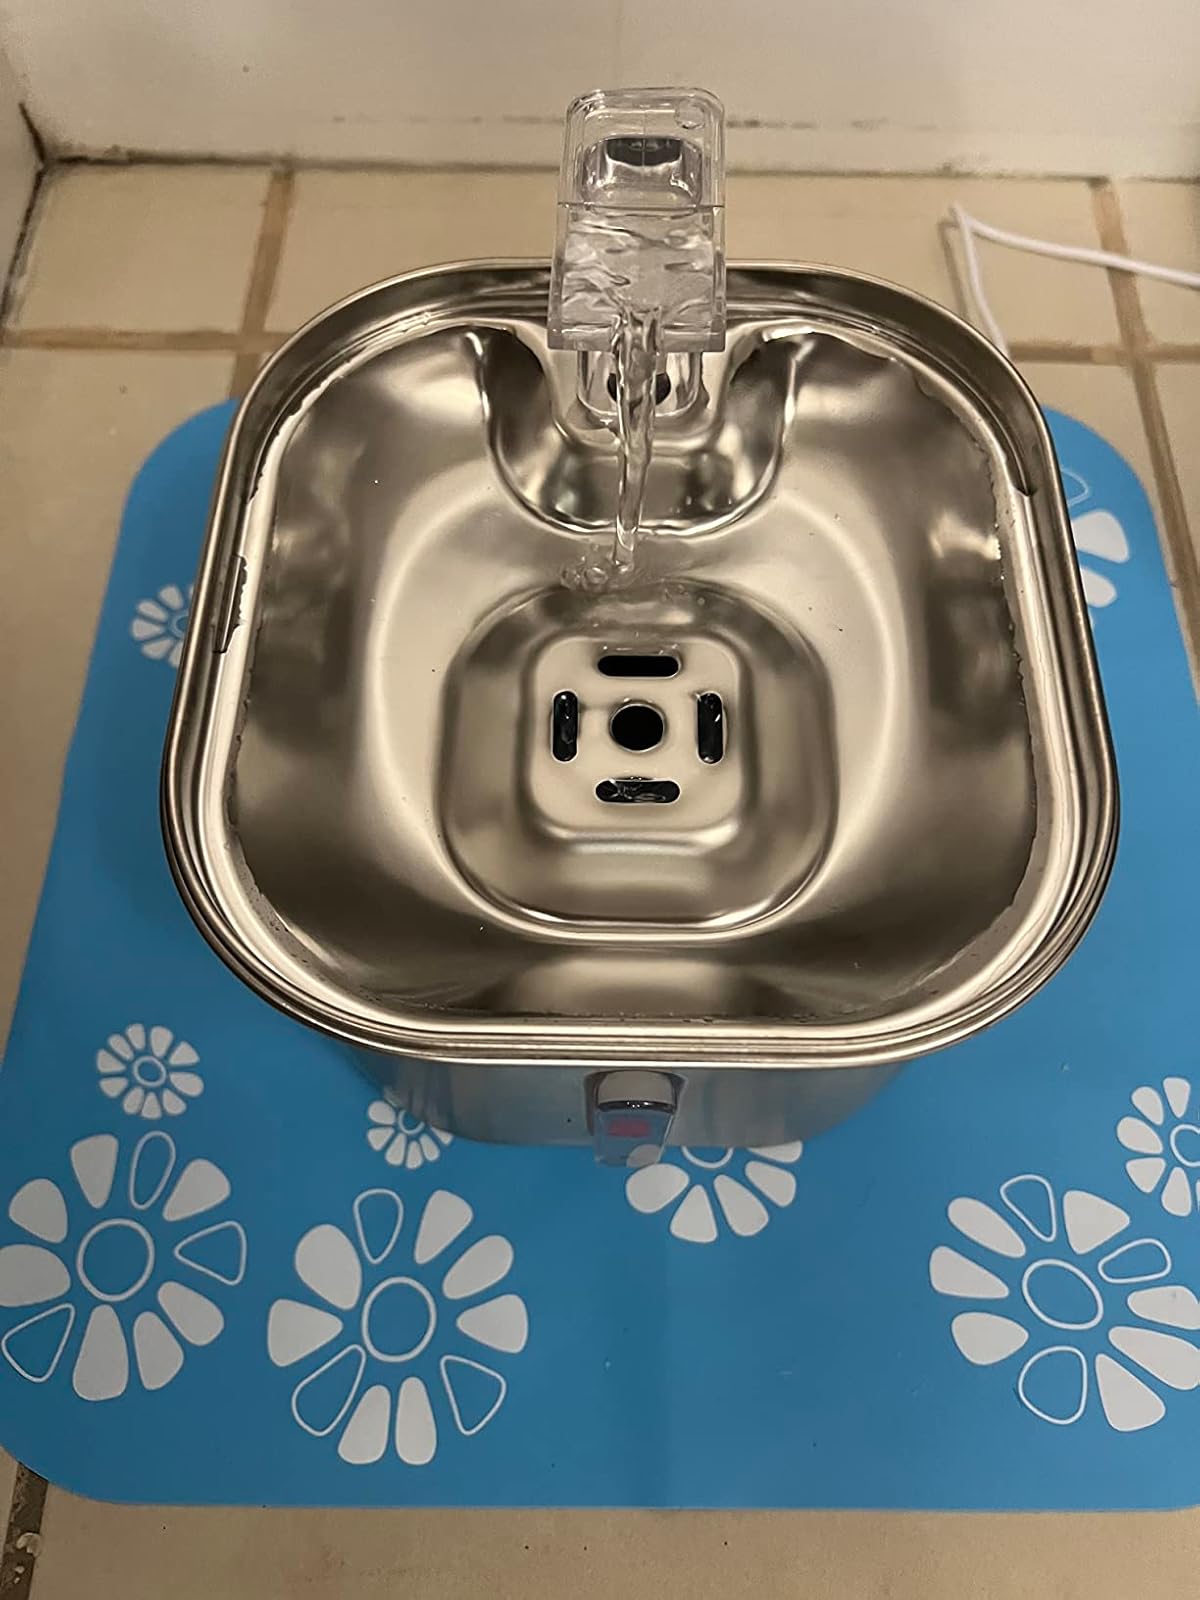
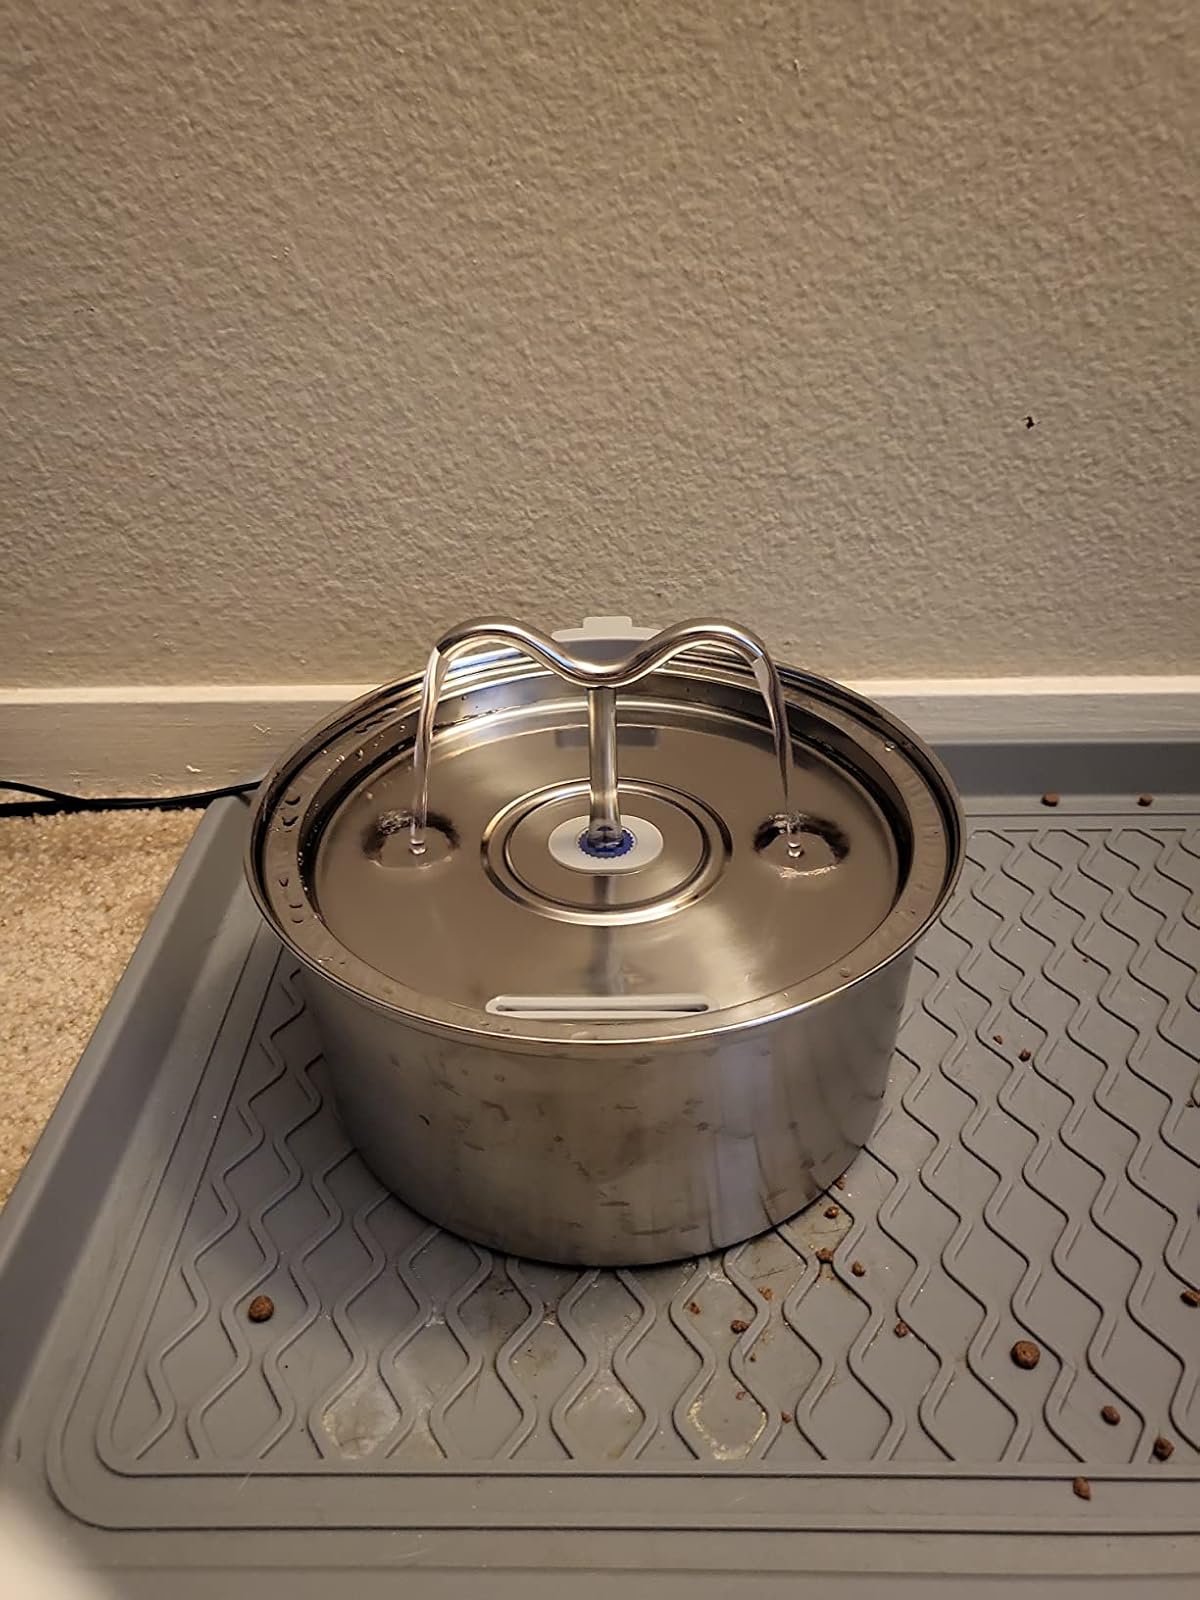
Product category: items_bowl
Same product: no